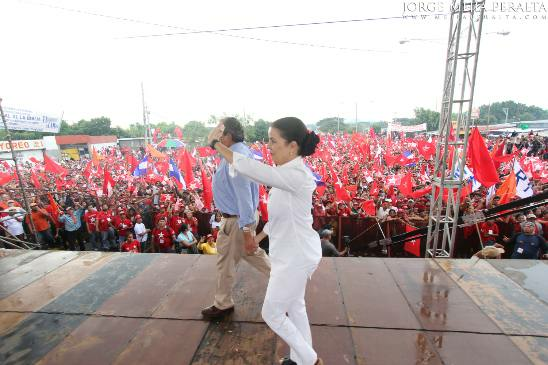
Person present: Yes